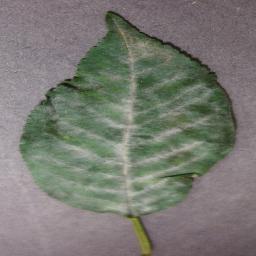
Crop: cherry
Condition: (including_sour)_powdery_mildew